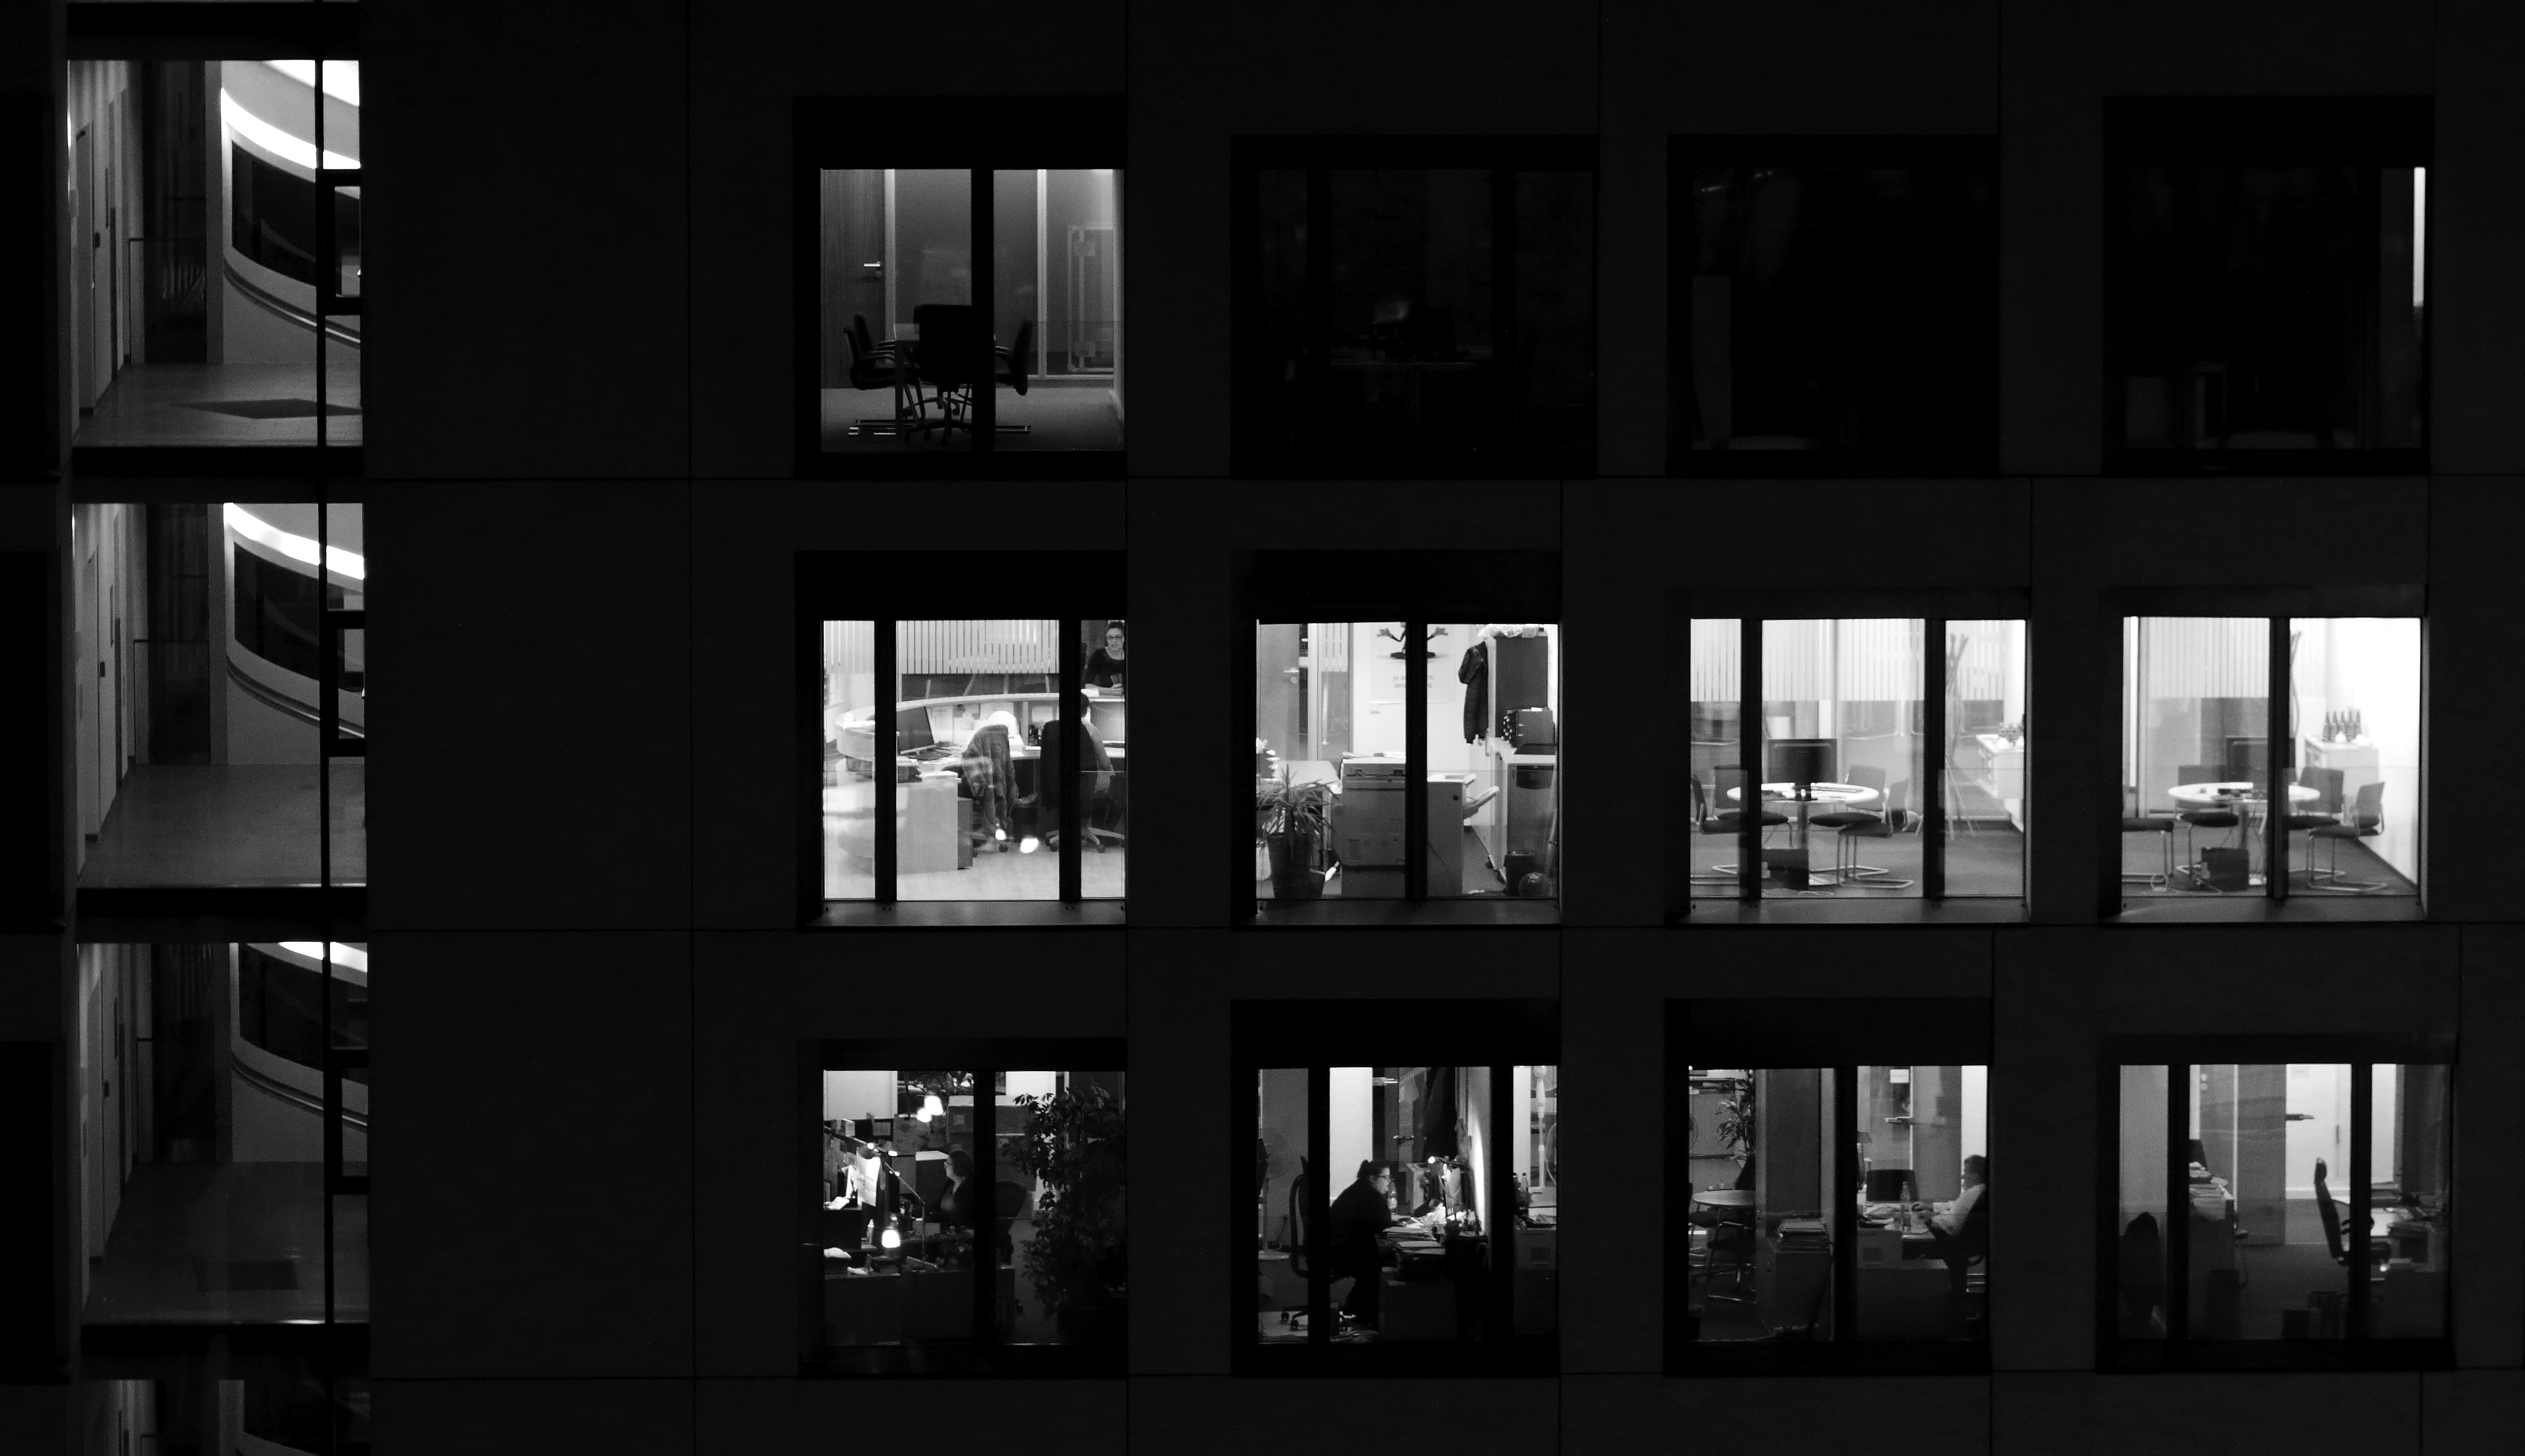
light, black and white, white, window, darkness, black, monochrome, lighting, interior design, bw, blackandwhite, blackwhite, design, symmetry, germany, alemania, allemagne, sw, schwarzweiss, schwarzweis, shape, frankfurtmain, frankfurtammain, frankfurtam, frankfurtamain, germania, hesse, hassia, hessen, frankfurt, schwarzweissfotografie, schwarzweisfotografie, monochrome photography, film noir